Our Lady of the Assumption School

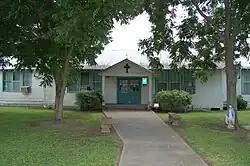

The Our Lady of the Assumption School is a historic Black Catholic school complex located at 410 North Michaud Street in Carencro, Louisiana, United States.